May 2016 Dürümlü bombing

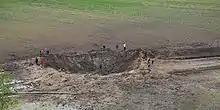
Pit formed after explosion

The May 2016 Dürümlü bombing (also known as Dürümlü massacre in Turkey) was a truck bombing that took place in Dürümlü hamlet in Diyarbakir's Sur district, Turkey on 12 May 2016 at approximately 22:30 local time. As a result of the attack 16 villagers were killed and 23 villagers were wounded. The People's Defence Forces (HPG), the military wing of the Kurdistan Workers' Party (PKK), accepted that the truck was driven by members of the HPG, but the HPG also claimed that the explosives should have detonated elsewhere and that the truck only detonated as villagers opened fire on the truck.